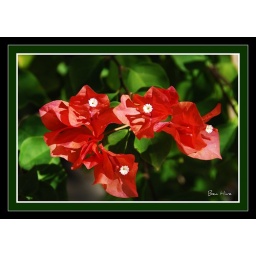
I had never noticed before that Bougainvilleas have the tiny white flower in the center.